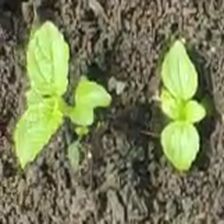
Weed species: Lamber_Quarter_plant(Chenopodium )